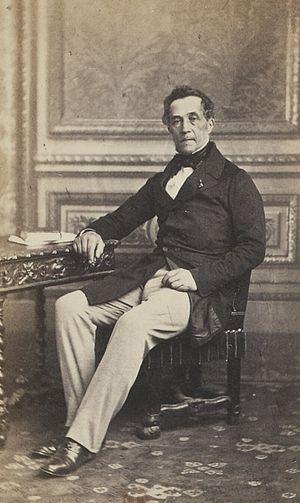
Album des députés au Corps législatif entre 1852-1857.
Justin-François-Louis Durand, né le 13 avril 1798 à Perpignan et mort le 2 décembre 1889 au Mas Deu à Trouillas, est un homme politique français.
Ce tableau reprend l'ensemble des maires de Perpignan depuis février 1790